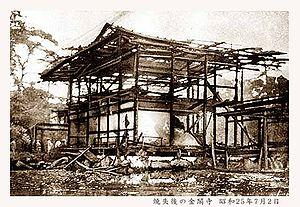
Un trésor national est, au Japon, un bien culturel important d'une valeur exceptionnelle et de portée universelle appartenant au patrimoine culturel matériel de la nation. Depuis 1950, le ministère de l'Éducation, de la Culture, des Sports, des Sciences et de la Technologie dispose de l'arsenal législatif nécessaire pour inventorier et classer les biens culturels du pays, et mettre en œuvre les mesures appropriées pour leur protection et conservation.
Le Kinkaku-ji est le nom usuel du Rokuon-ji situé à Kyōto au Japon.